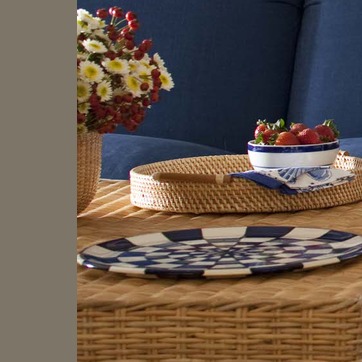
Material: other